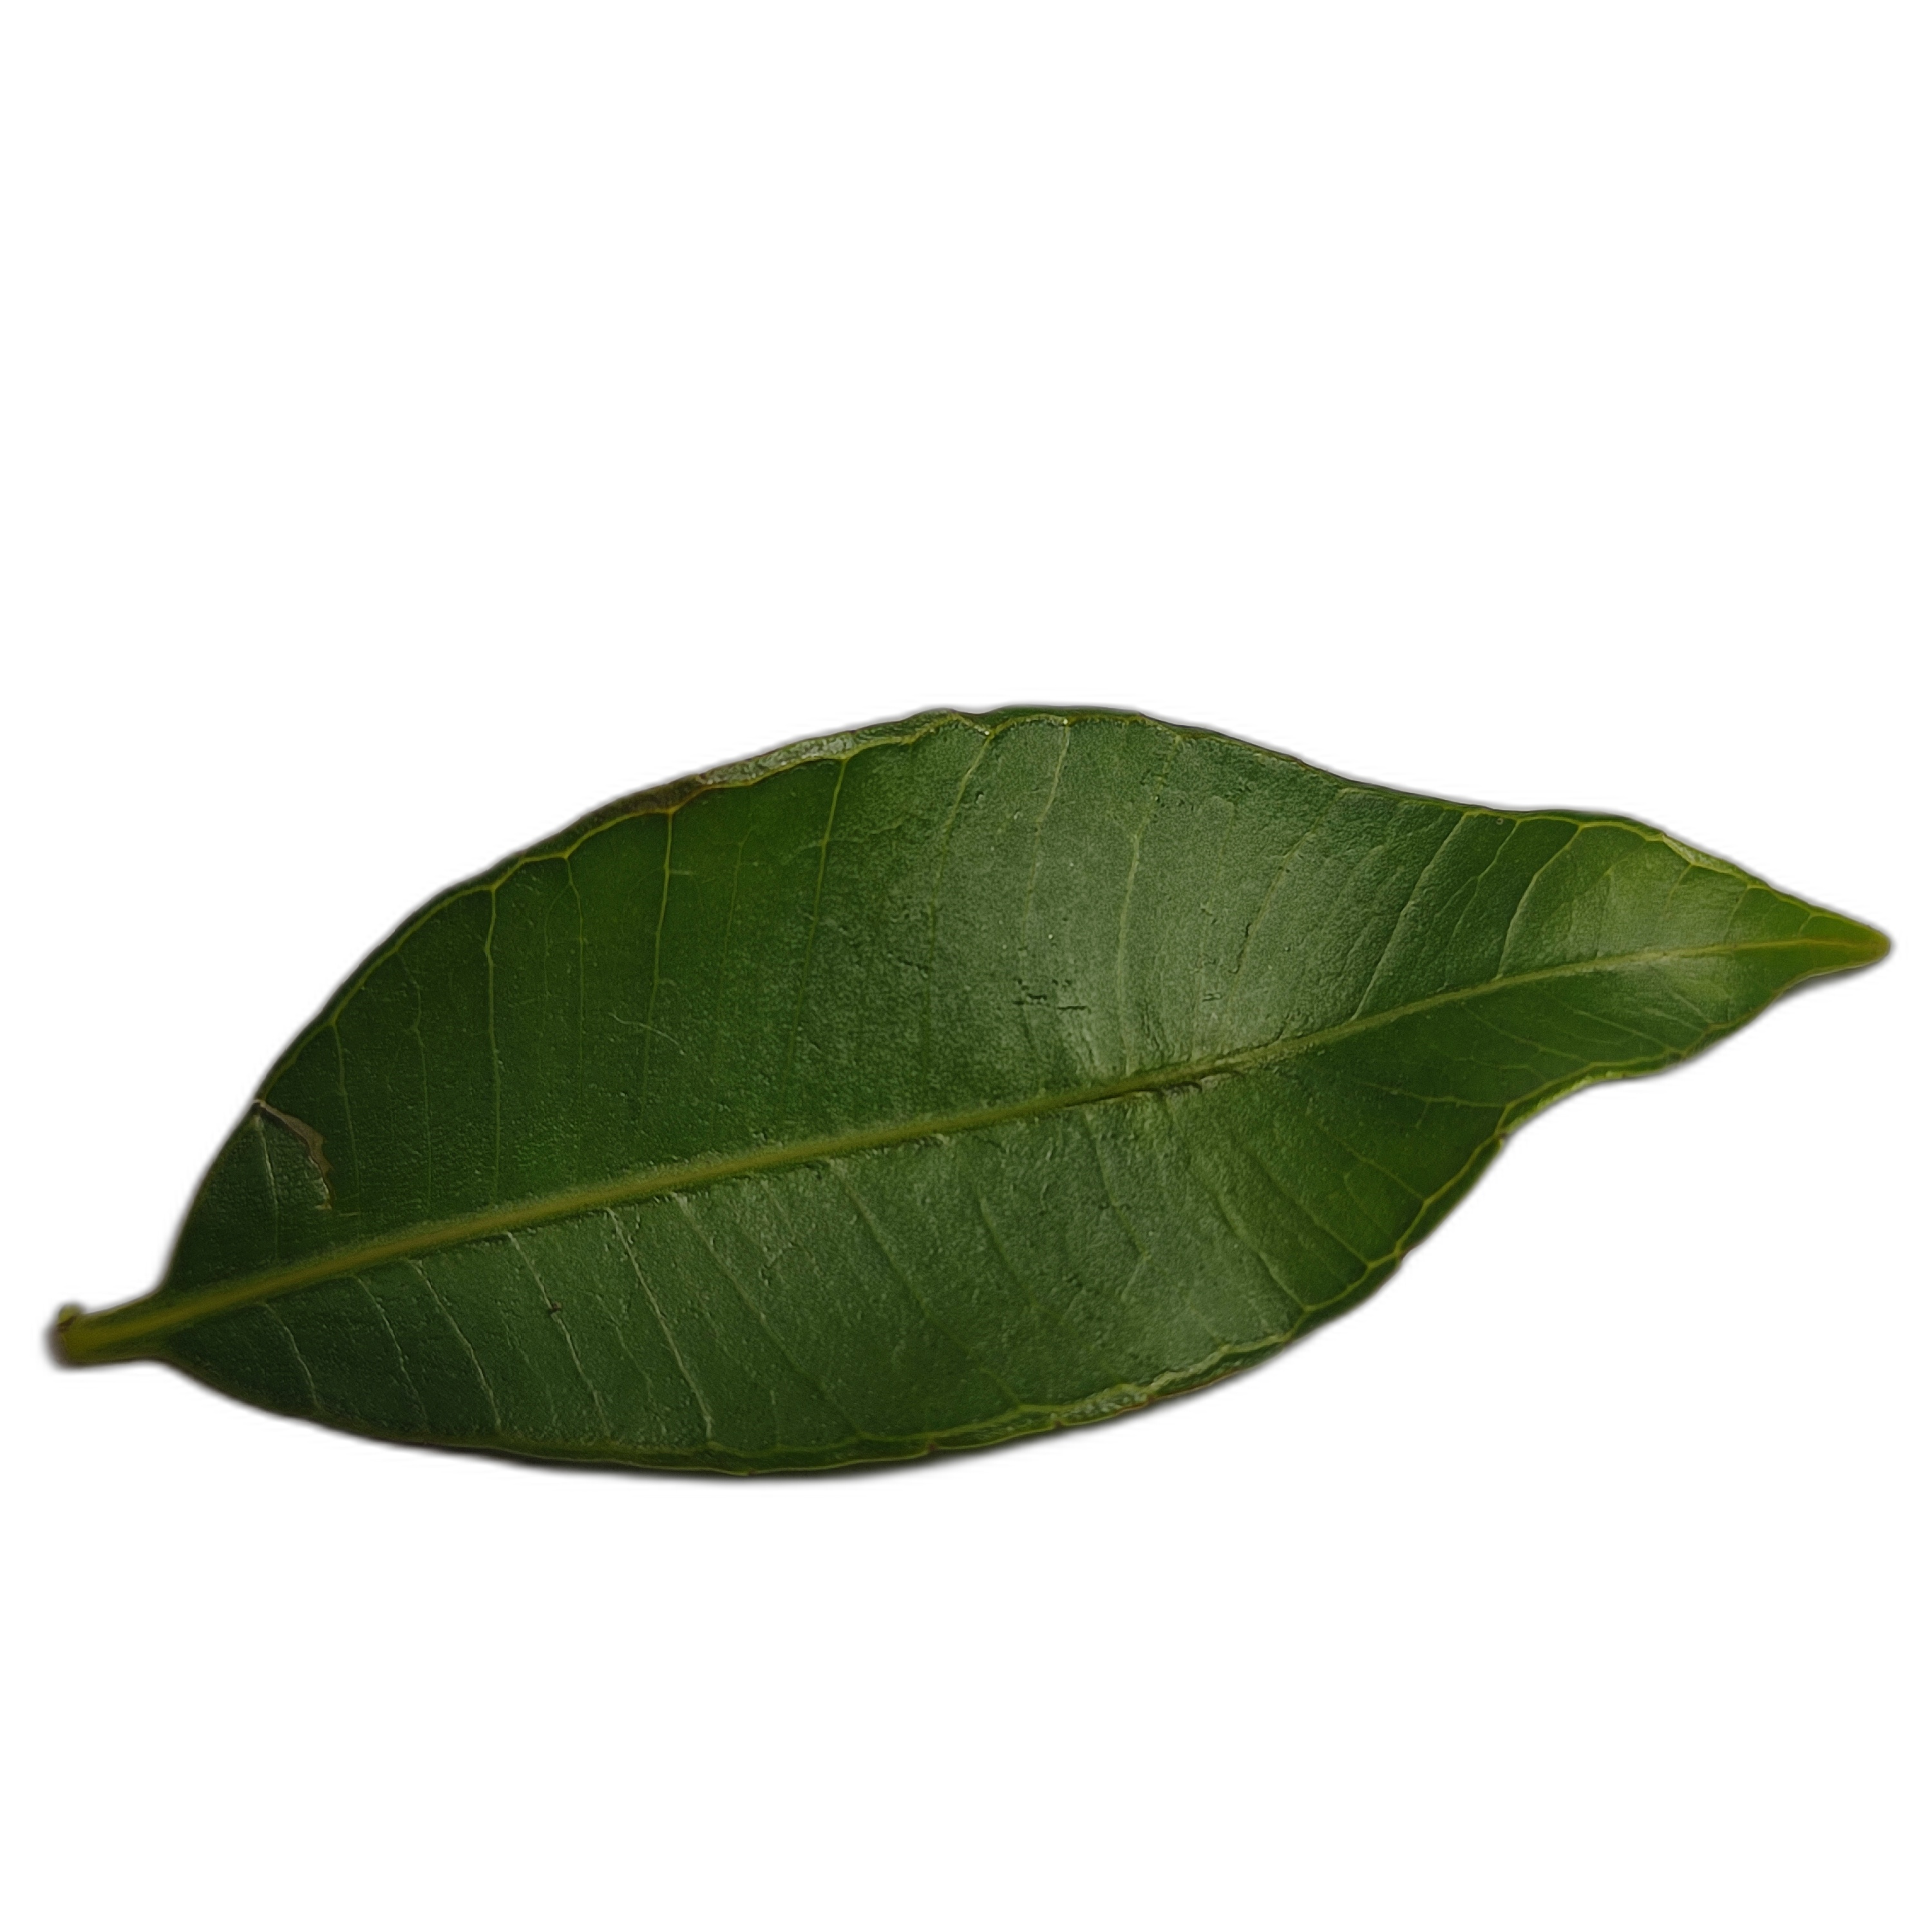
Label: healthy